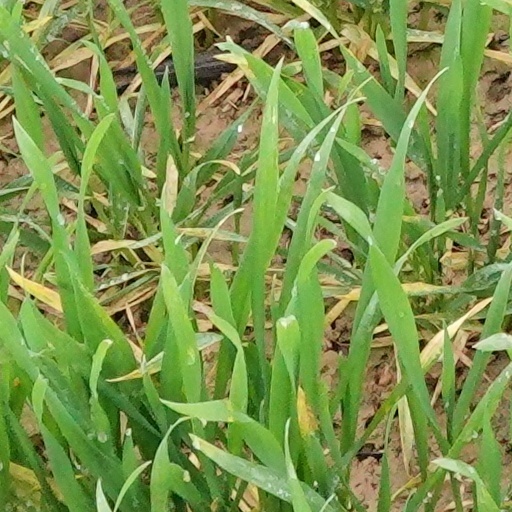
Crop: wheat